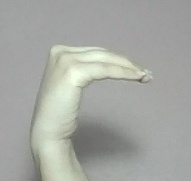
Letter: haa